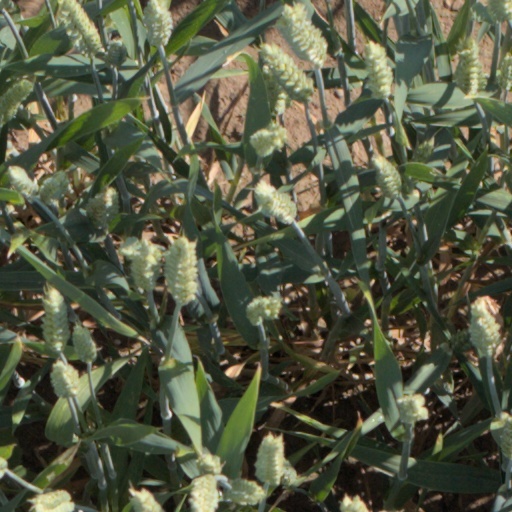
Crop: wheat